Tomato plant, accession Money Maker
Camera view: bottom (45 deg); turntable rotation: 240 degrees
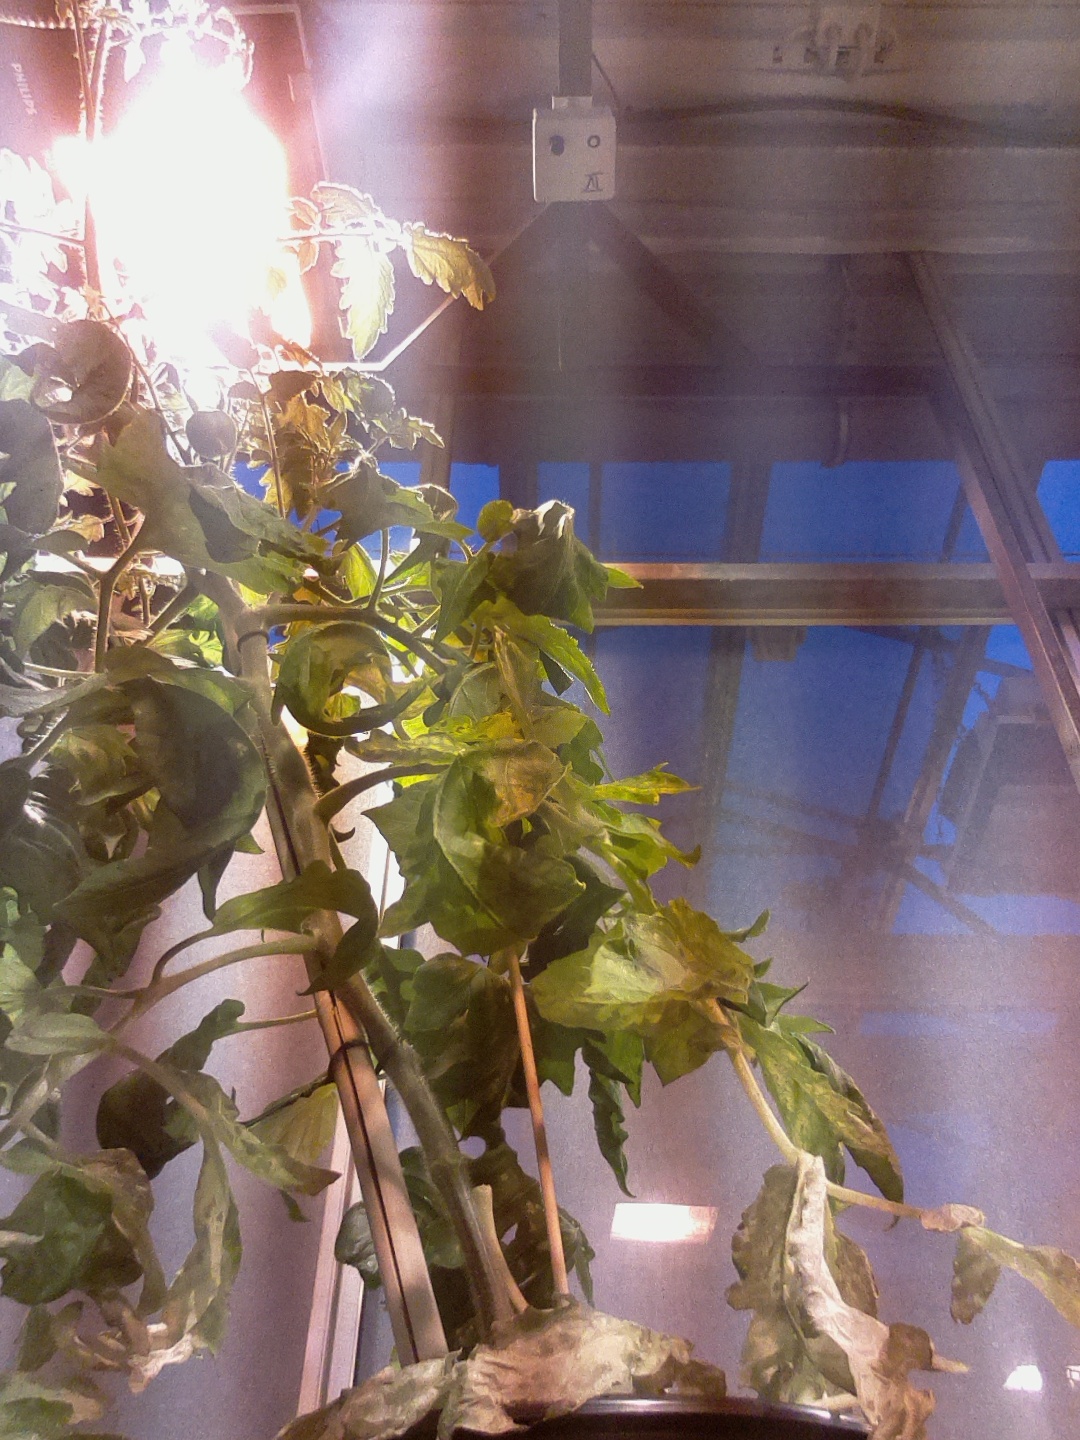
BBCH growth stage 72: 20%-30% of final fruit size